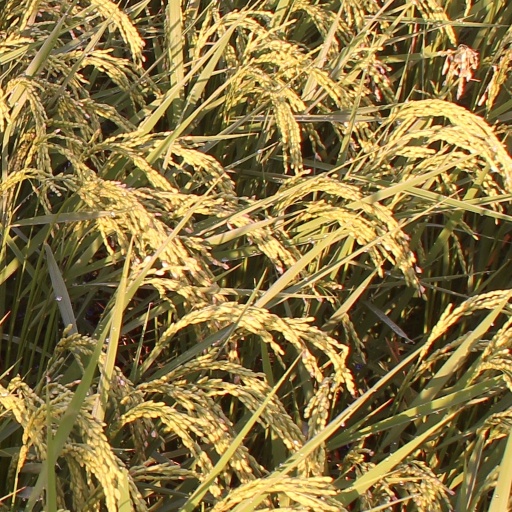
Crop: rice